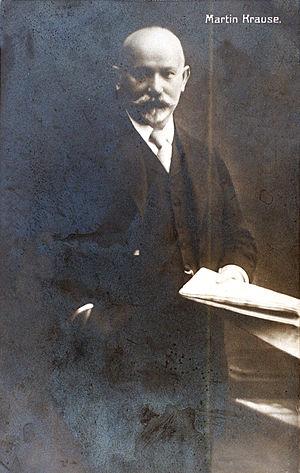
Martin Krause est un pianiste concertiste et compositeur allemand, né dans le village de Lobstädt le 17 juin 1853 et mort à Plattling le 2 août 1918.